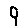
Label: 9